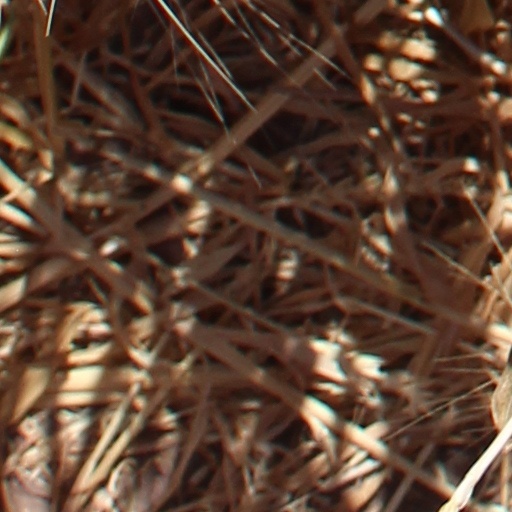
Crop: wheat